HP 64000

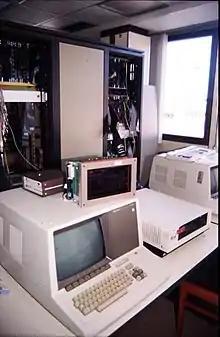
An HP64000 system photographed in 1987.

The HP 64000 Logic Development System, introduced 17 September 1979, is a tool for developing hardware and software for products based on commercial microprocessors from a variety of manufacturers. The systems assisted software development with assemblers and compilers for Pascal and C, provided hardware for in-circuit emulation of processors and memory, had debugging tools including logic analysis hardware, and a programmable read-only memory (PROM) chip programmer. A wide variety of optional cards and software were available tailored to particular microprocessors. When introduced the HP 64000 had two distinguishing characteristics. First, unlike most microprocessor development systems of the day, such as the Intel Intellec and Motorola EXORciser, it was not dedicated to a particular manufacturer's microprocessors, and second, it was designed such that up to six workstations could be connected via the HP-IB (IEEE-488) instrumentation bus to a common hard drive and printer to form a tightly integrated network.